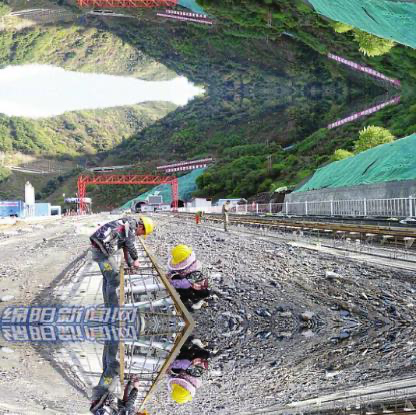
Objects in the image:
label: helmet
label: helmet
label: helmet
label: helmet